Lyle E. Douglass

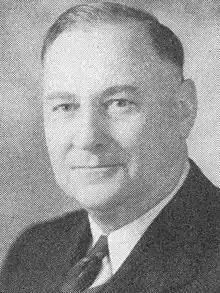
Douglass circa 1940

Lyle Ellsworth Douglass (March 10, 1888 in Chicago, Illinois – December 23, 1943) was a member of the Wisconsin State Assembly.